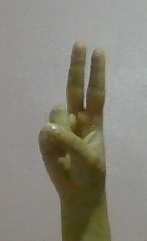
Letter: taa